Geisfeld (Bavaria)

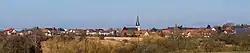
Panorama view of Geisfeld

Geisfeld is a small village located in Bavaria, Germany. It is in Upper Franconia, in the Bamberg district. Geisfeld is a constituent community of Strullendorf.